Abolish ICE

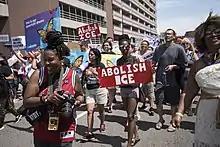
Protestors in Minneapolis call for the abolition of ICE on June 30, 2018

Several protests, rallies, and marches—including Occupy ICE, Families Belong Together, and Women Disobey—called for the abolition of ICE and decarceration of undocumented immigrants. These rallies took place over several months in over 700 cities in the United States and around the world.